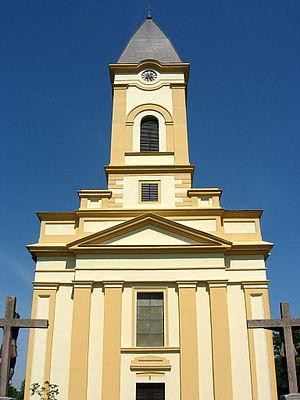
Starčevo est une ville de Serbie située dans la province autonome de Voïvodine et sur le territoire de la Ville de Pančevo, district du Banat méridional. Au recensement de 2011, elle comptait 7 412 habitants.